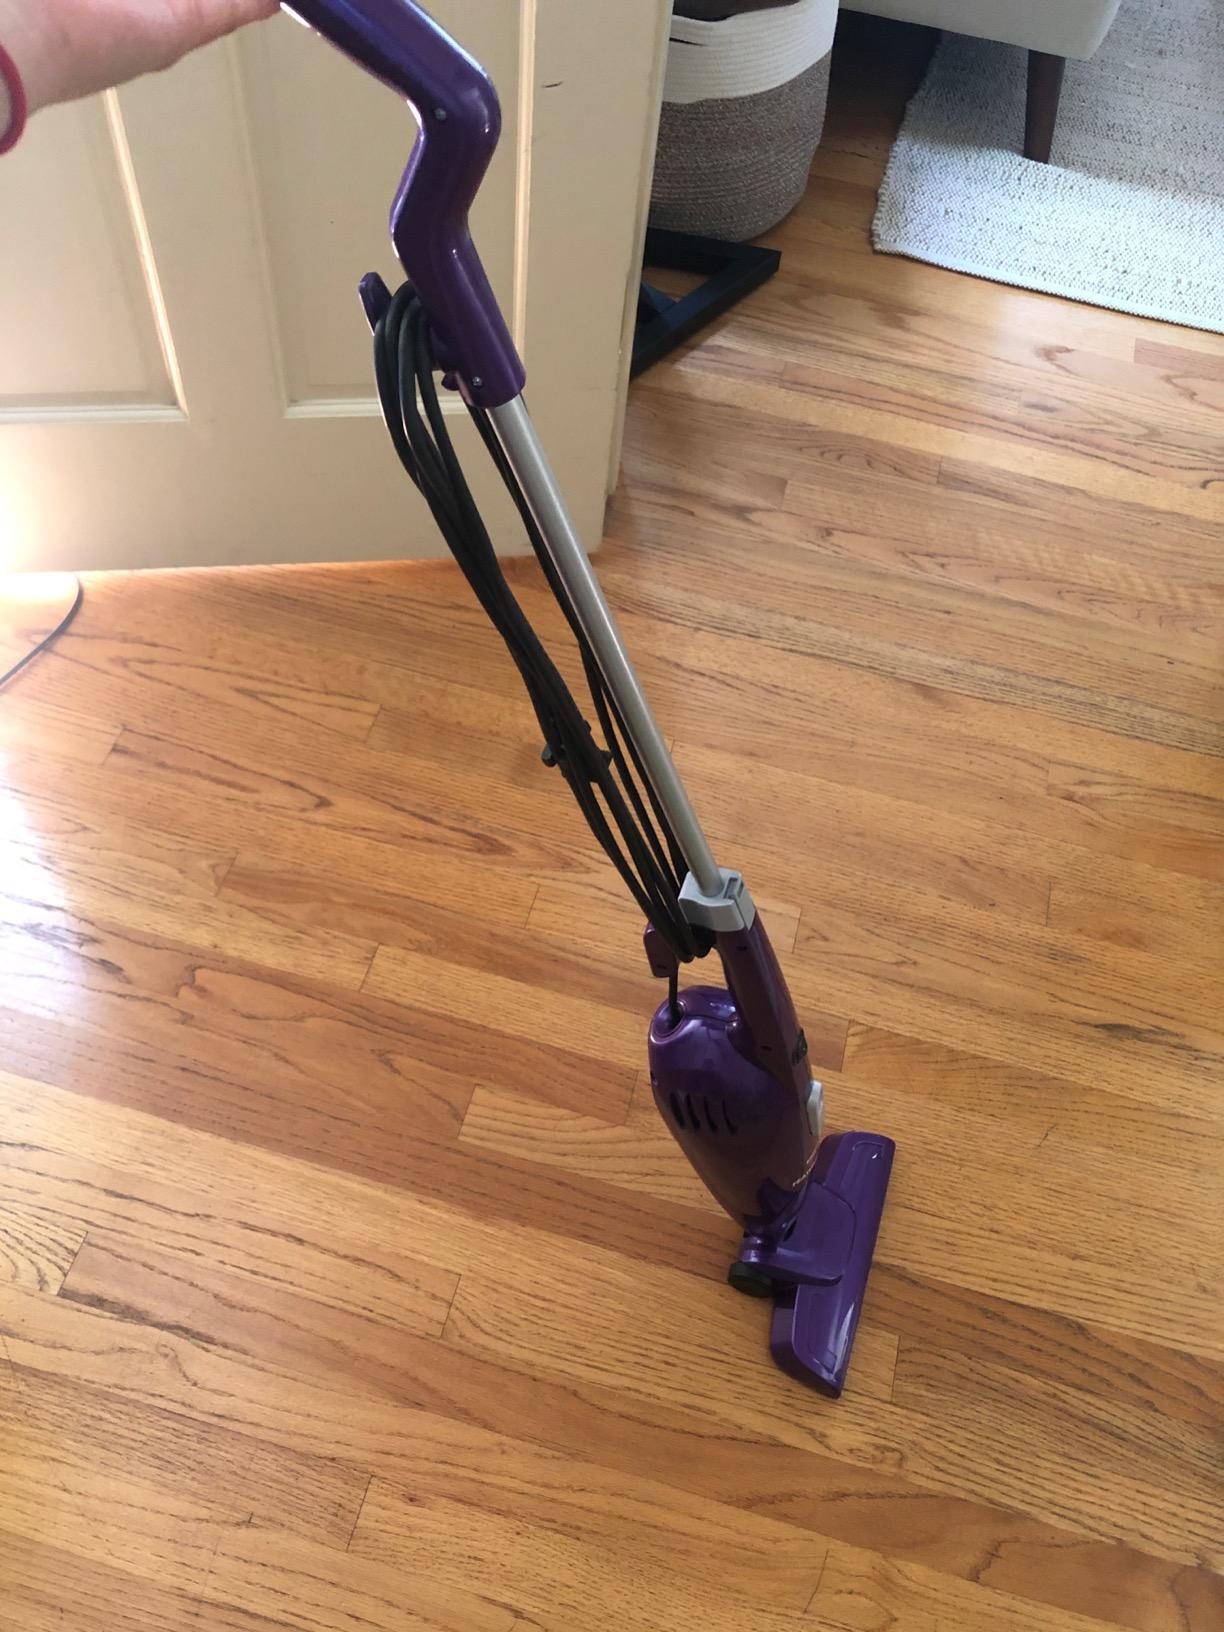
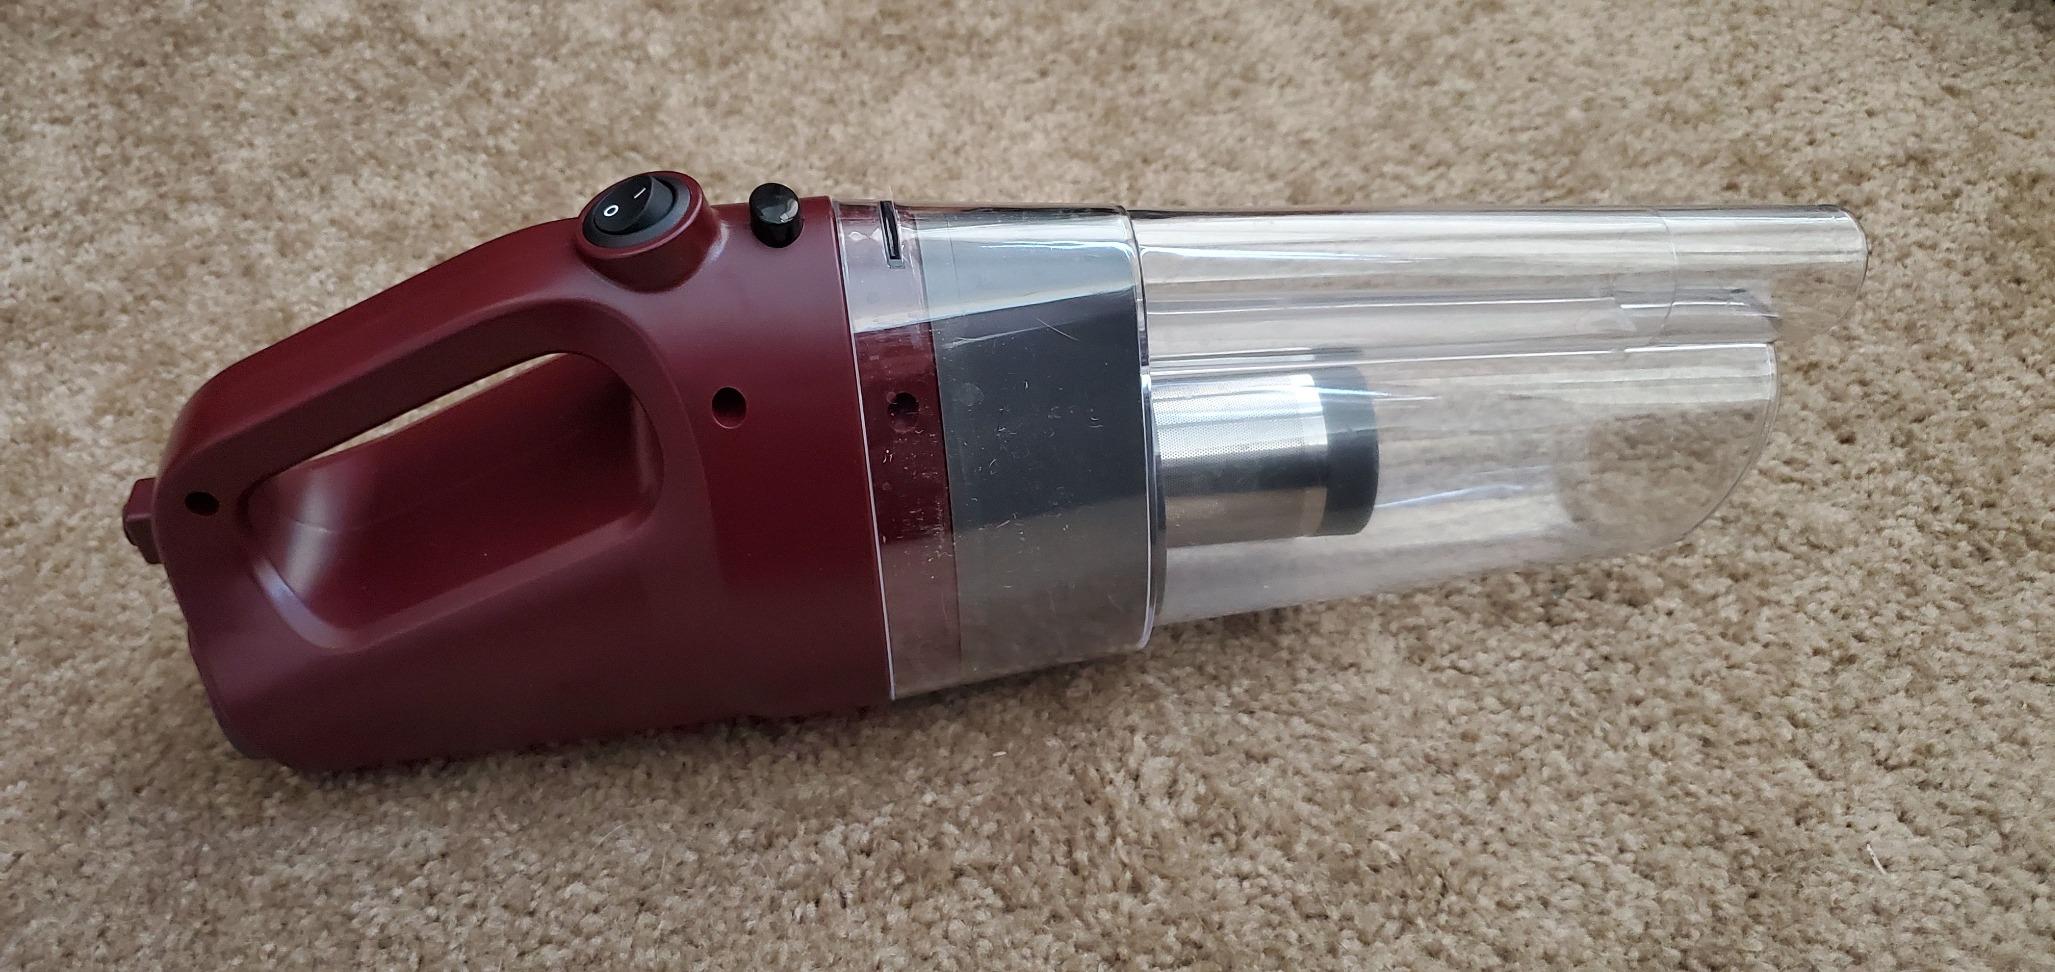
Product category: items_vacuum
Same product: no